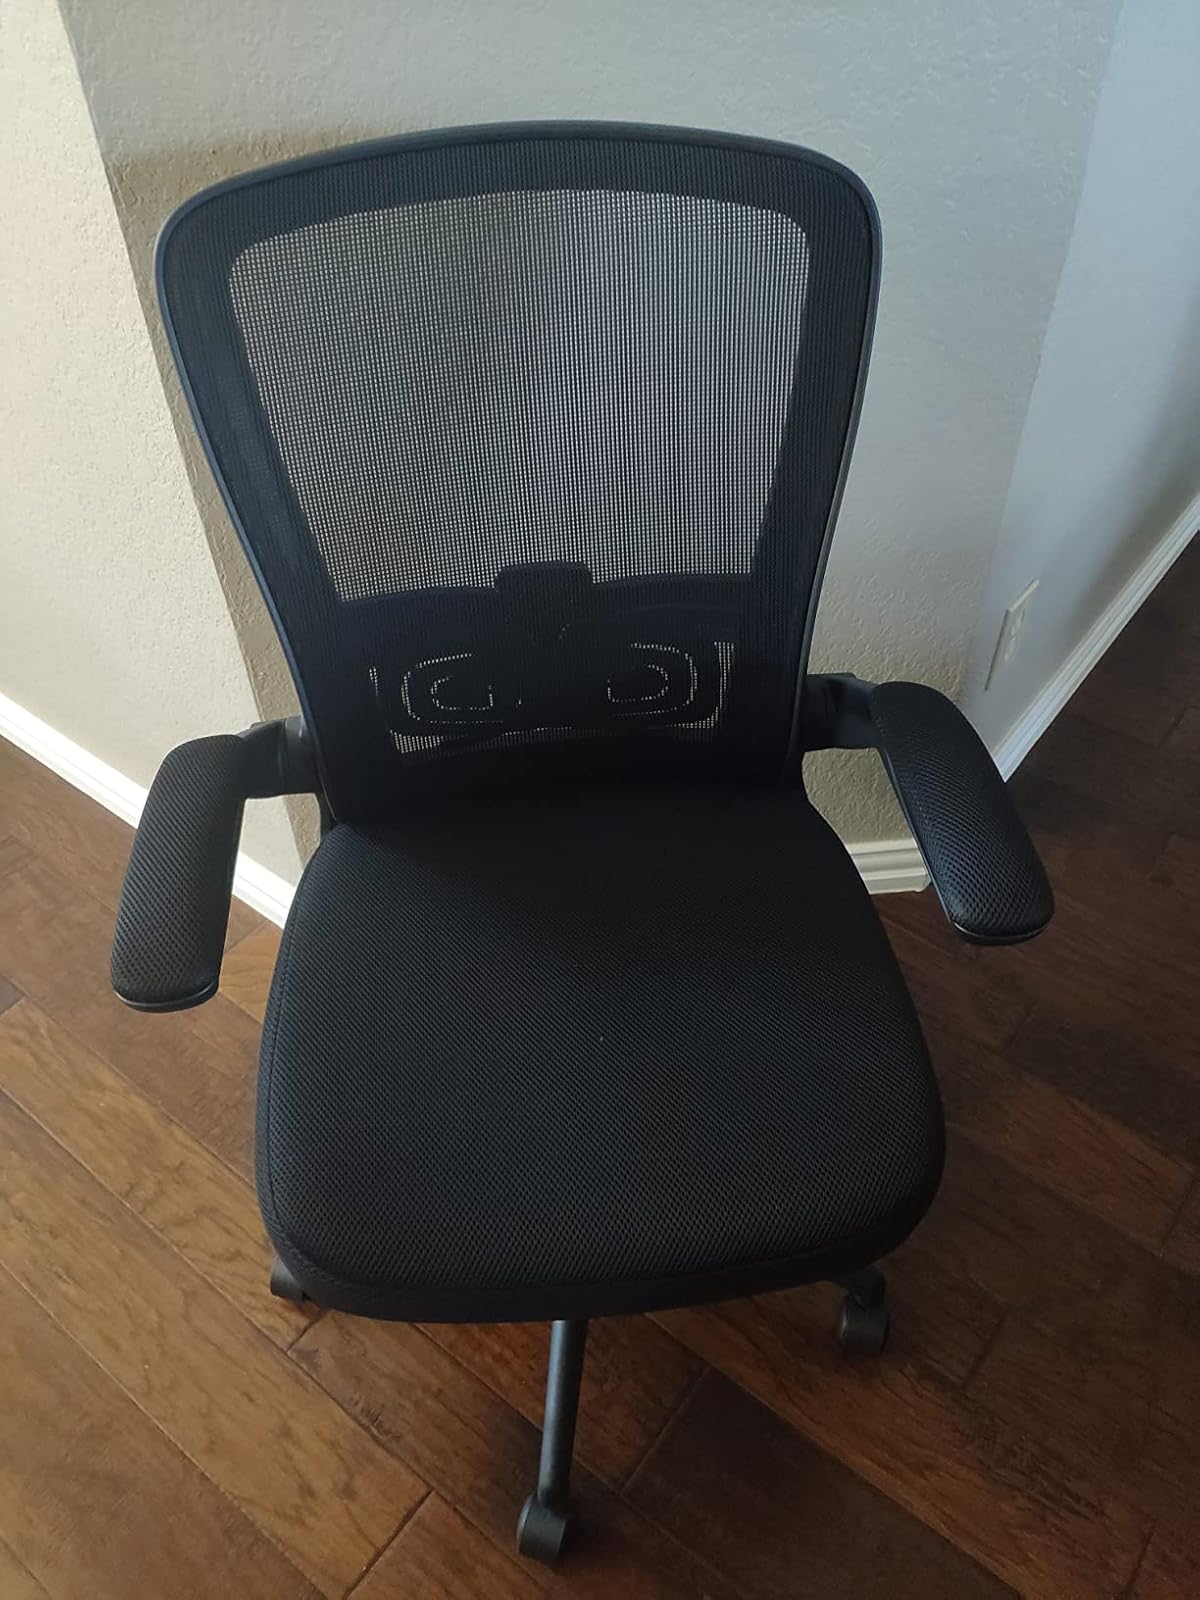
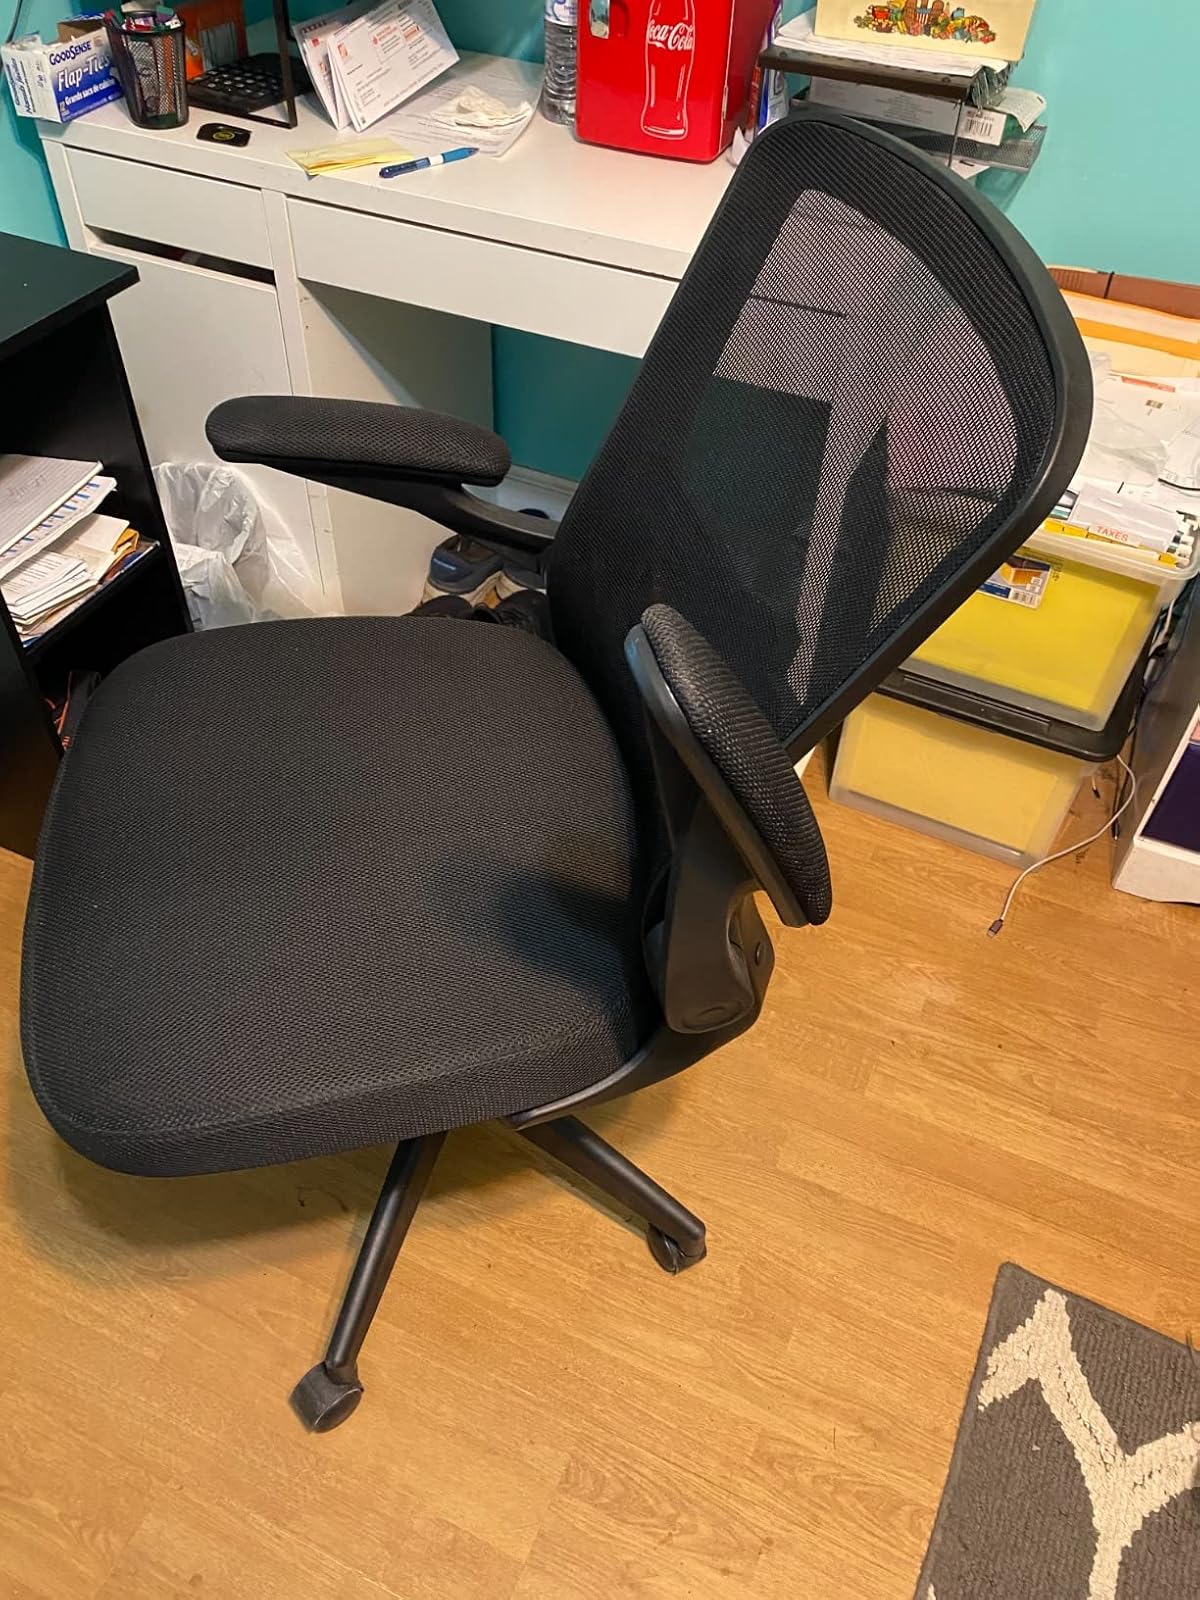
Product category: items_chair
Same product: yes